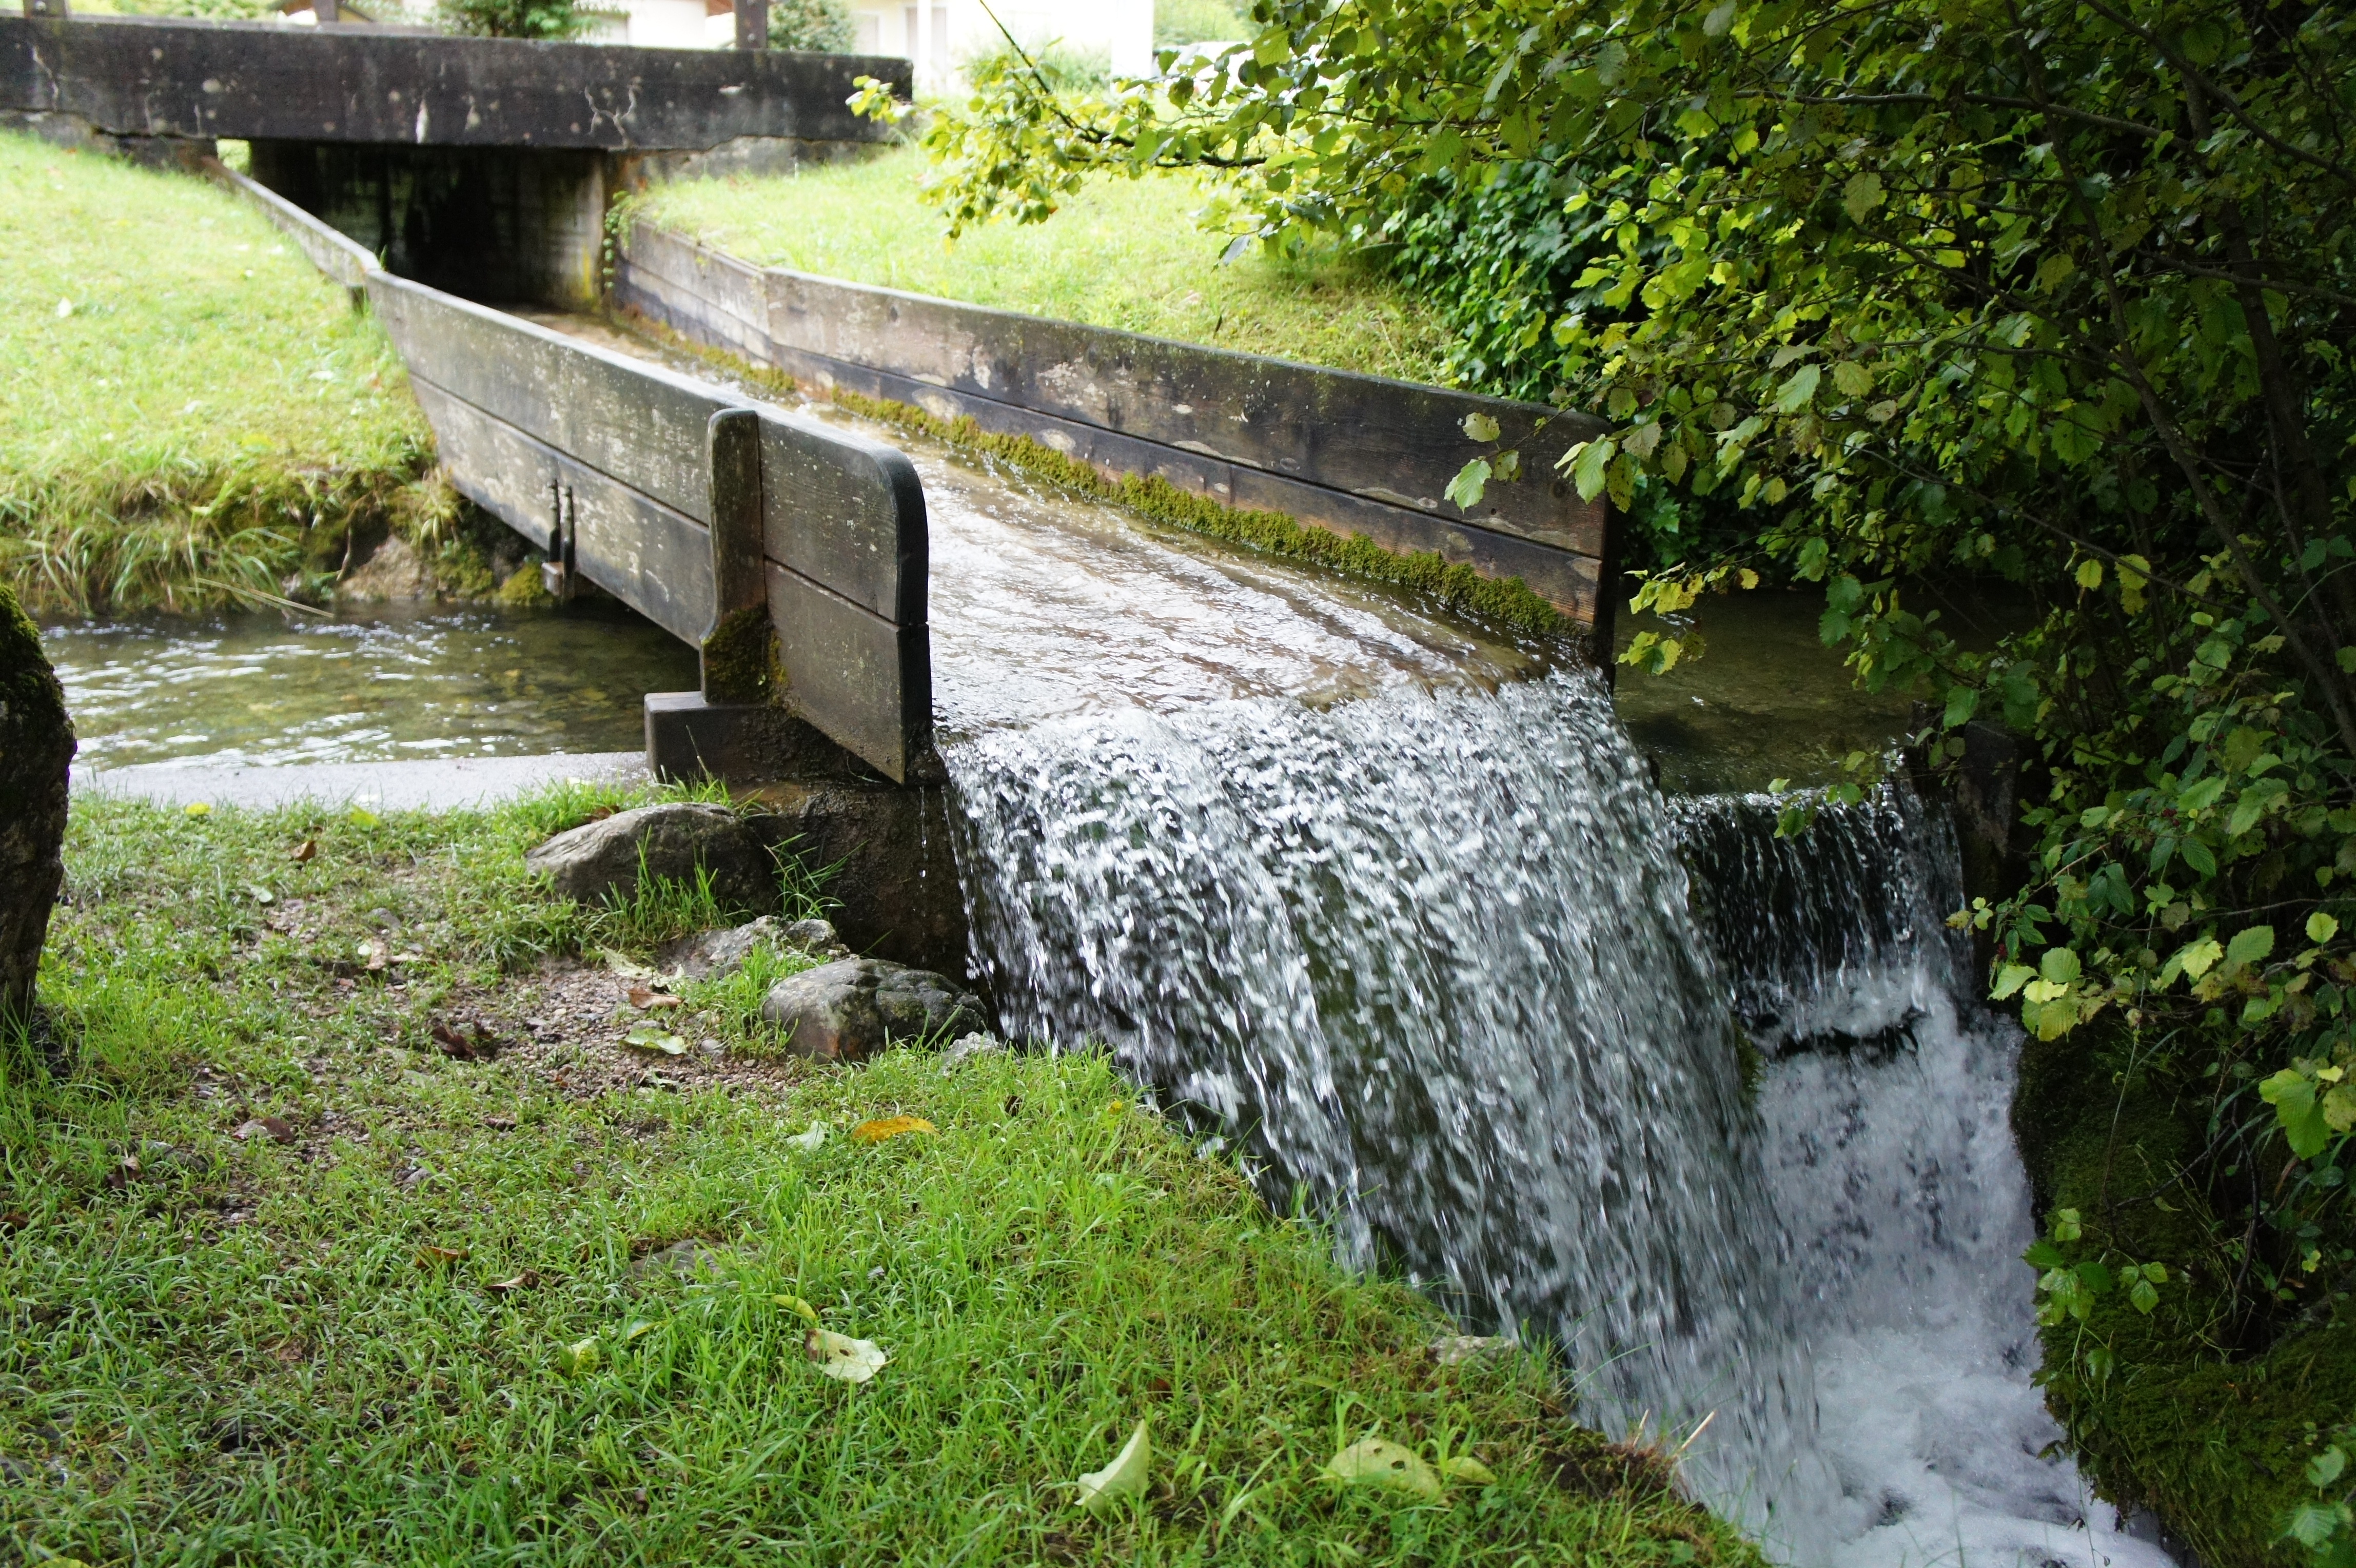
water, waterfall, river, canal, stream, waterway, artwork, body of water, waters, water feature, watercourse, gradually, art object, water running, free standing, water crossing